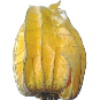
Label: Physalis with Husk 1